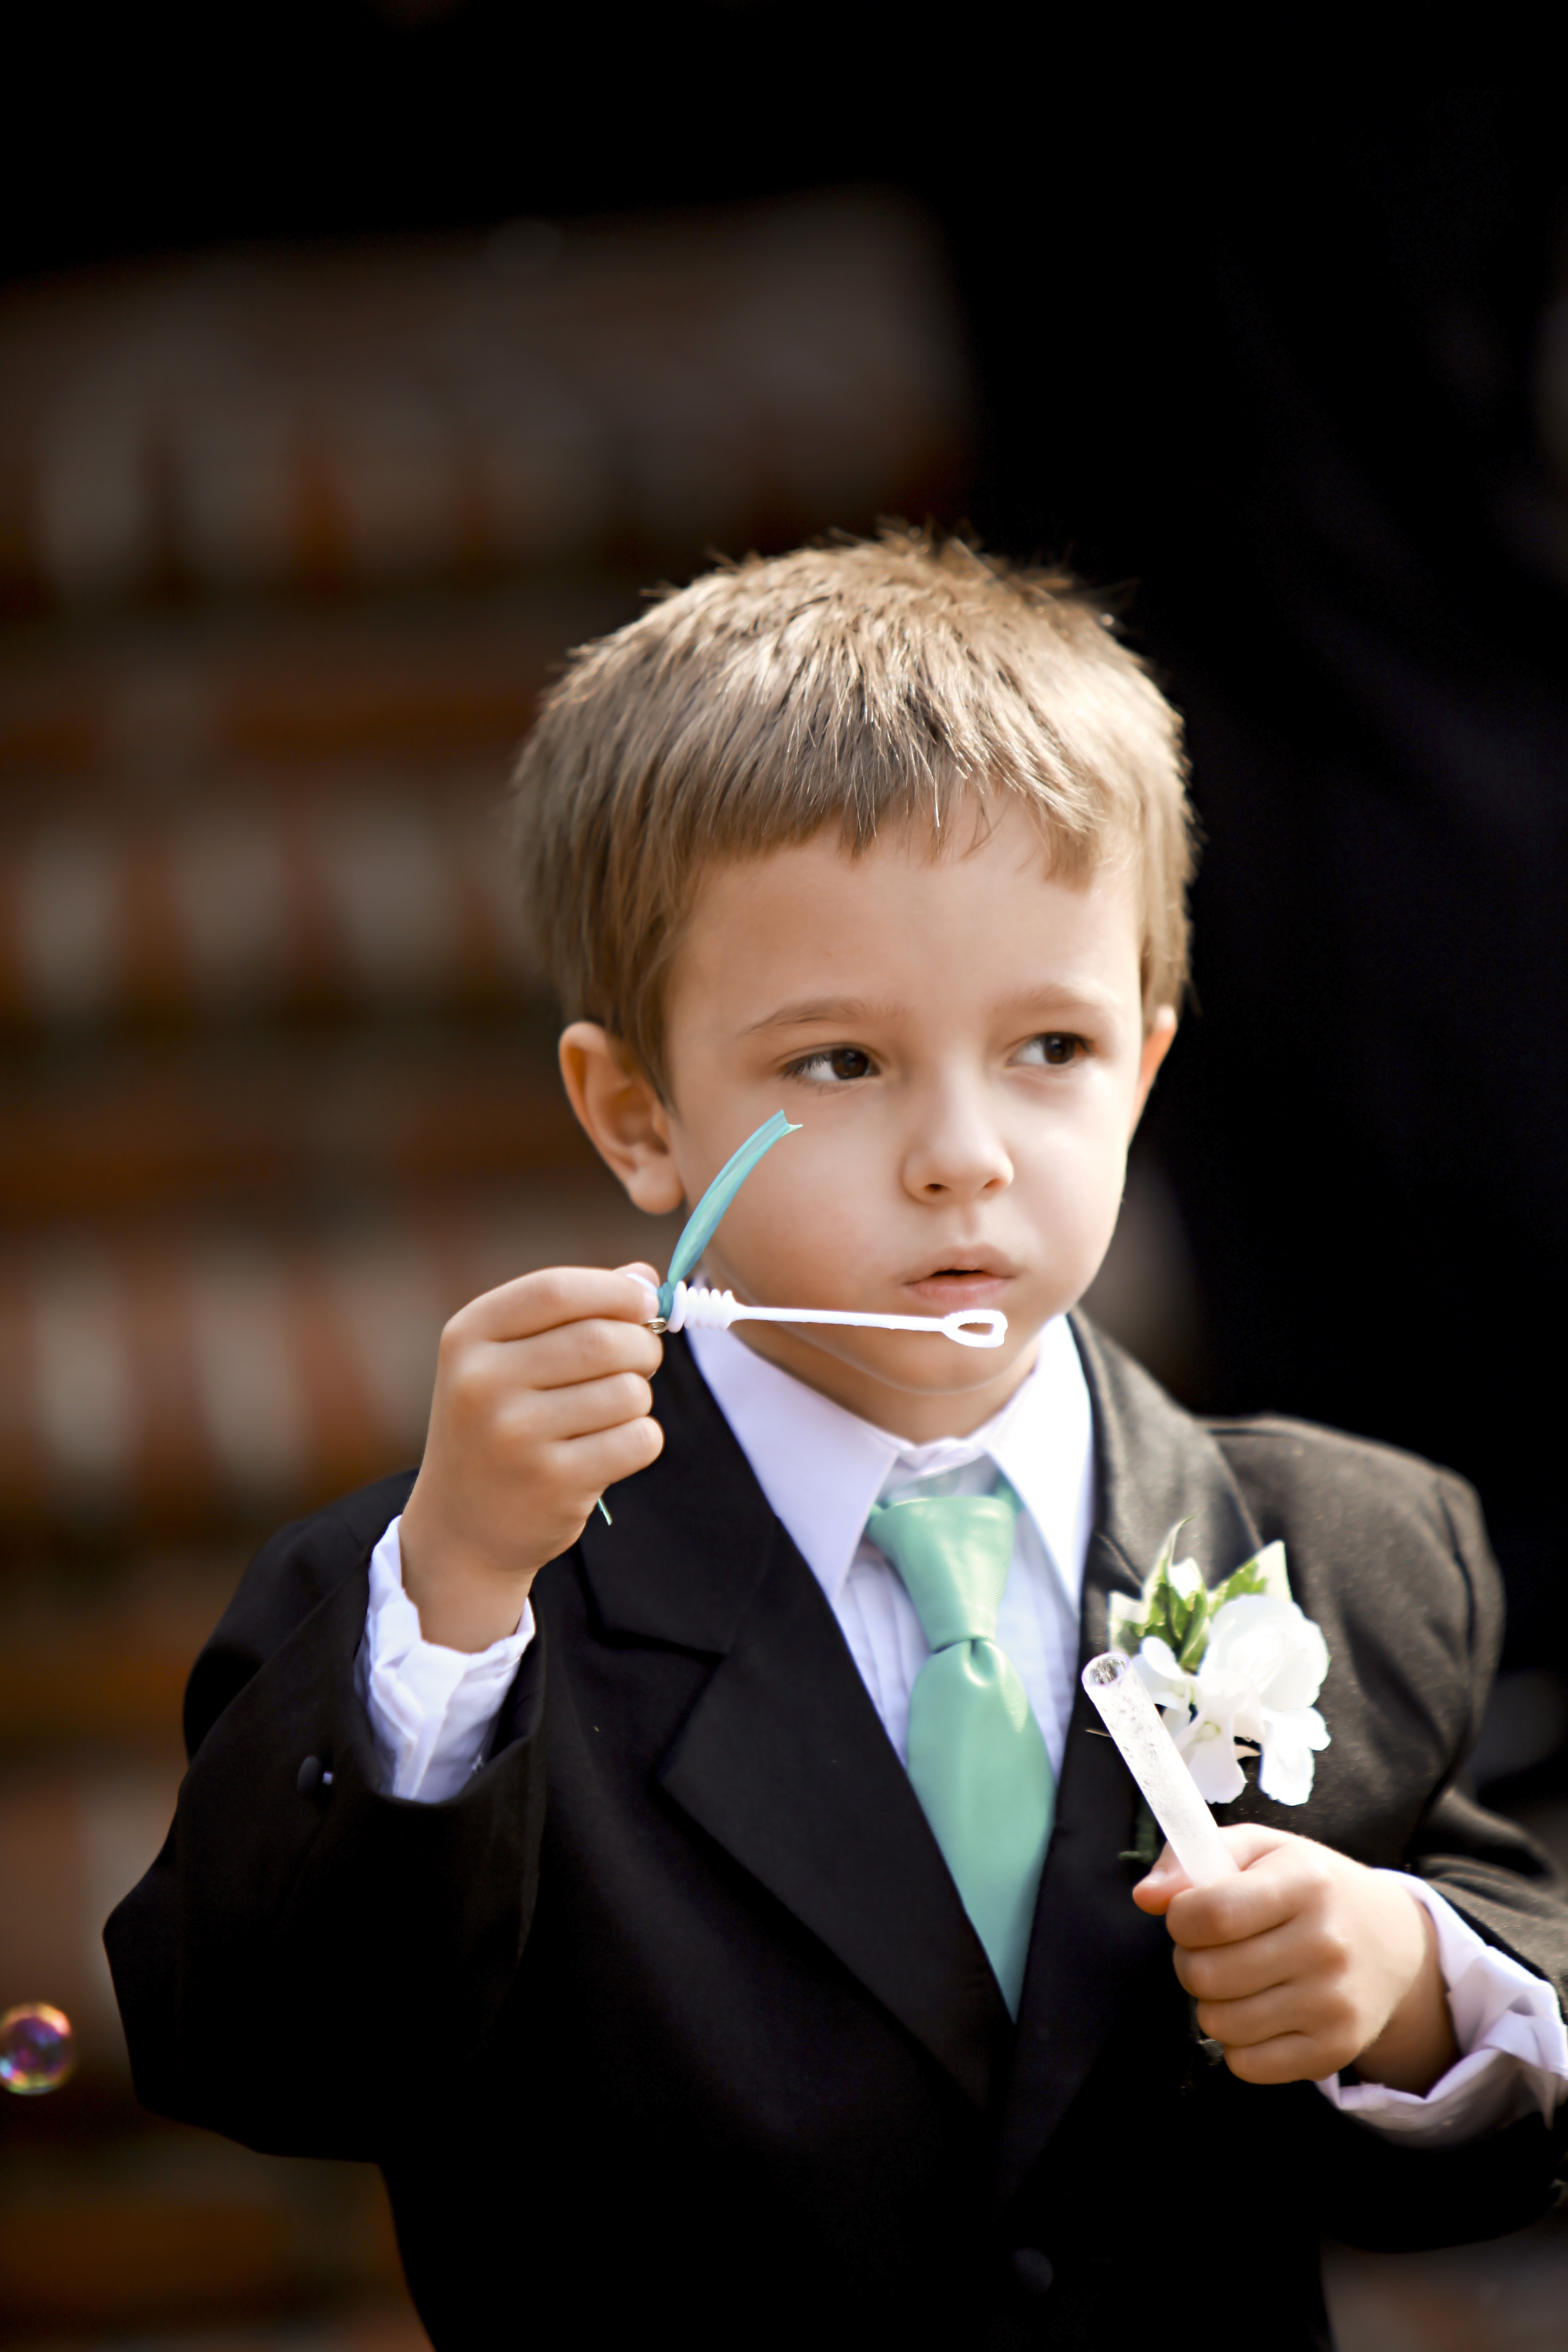
man, person, suit, photography, boy, kid, cute, male, portrait, child, wedding, groom, marriage, tuxedo, children, blowing, little, bubbles, formal wear, portrait photography, ring bearer, tux